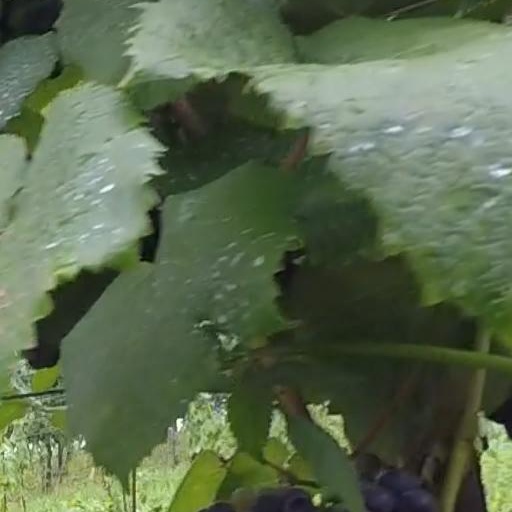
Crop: grape